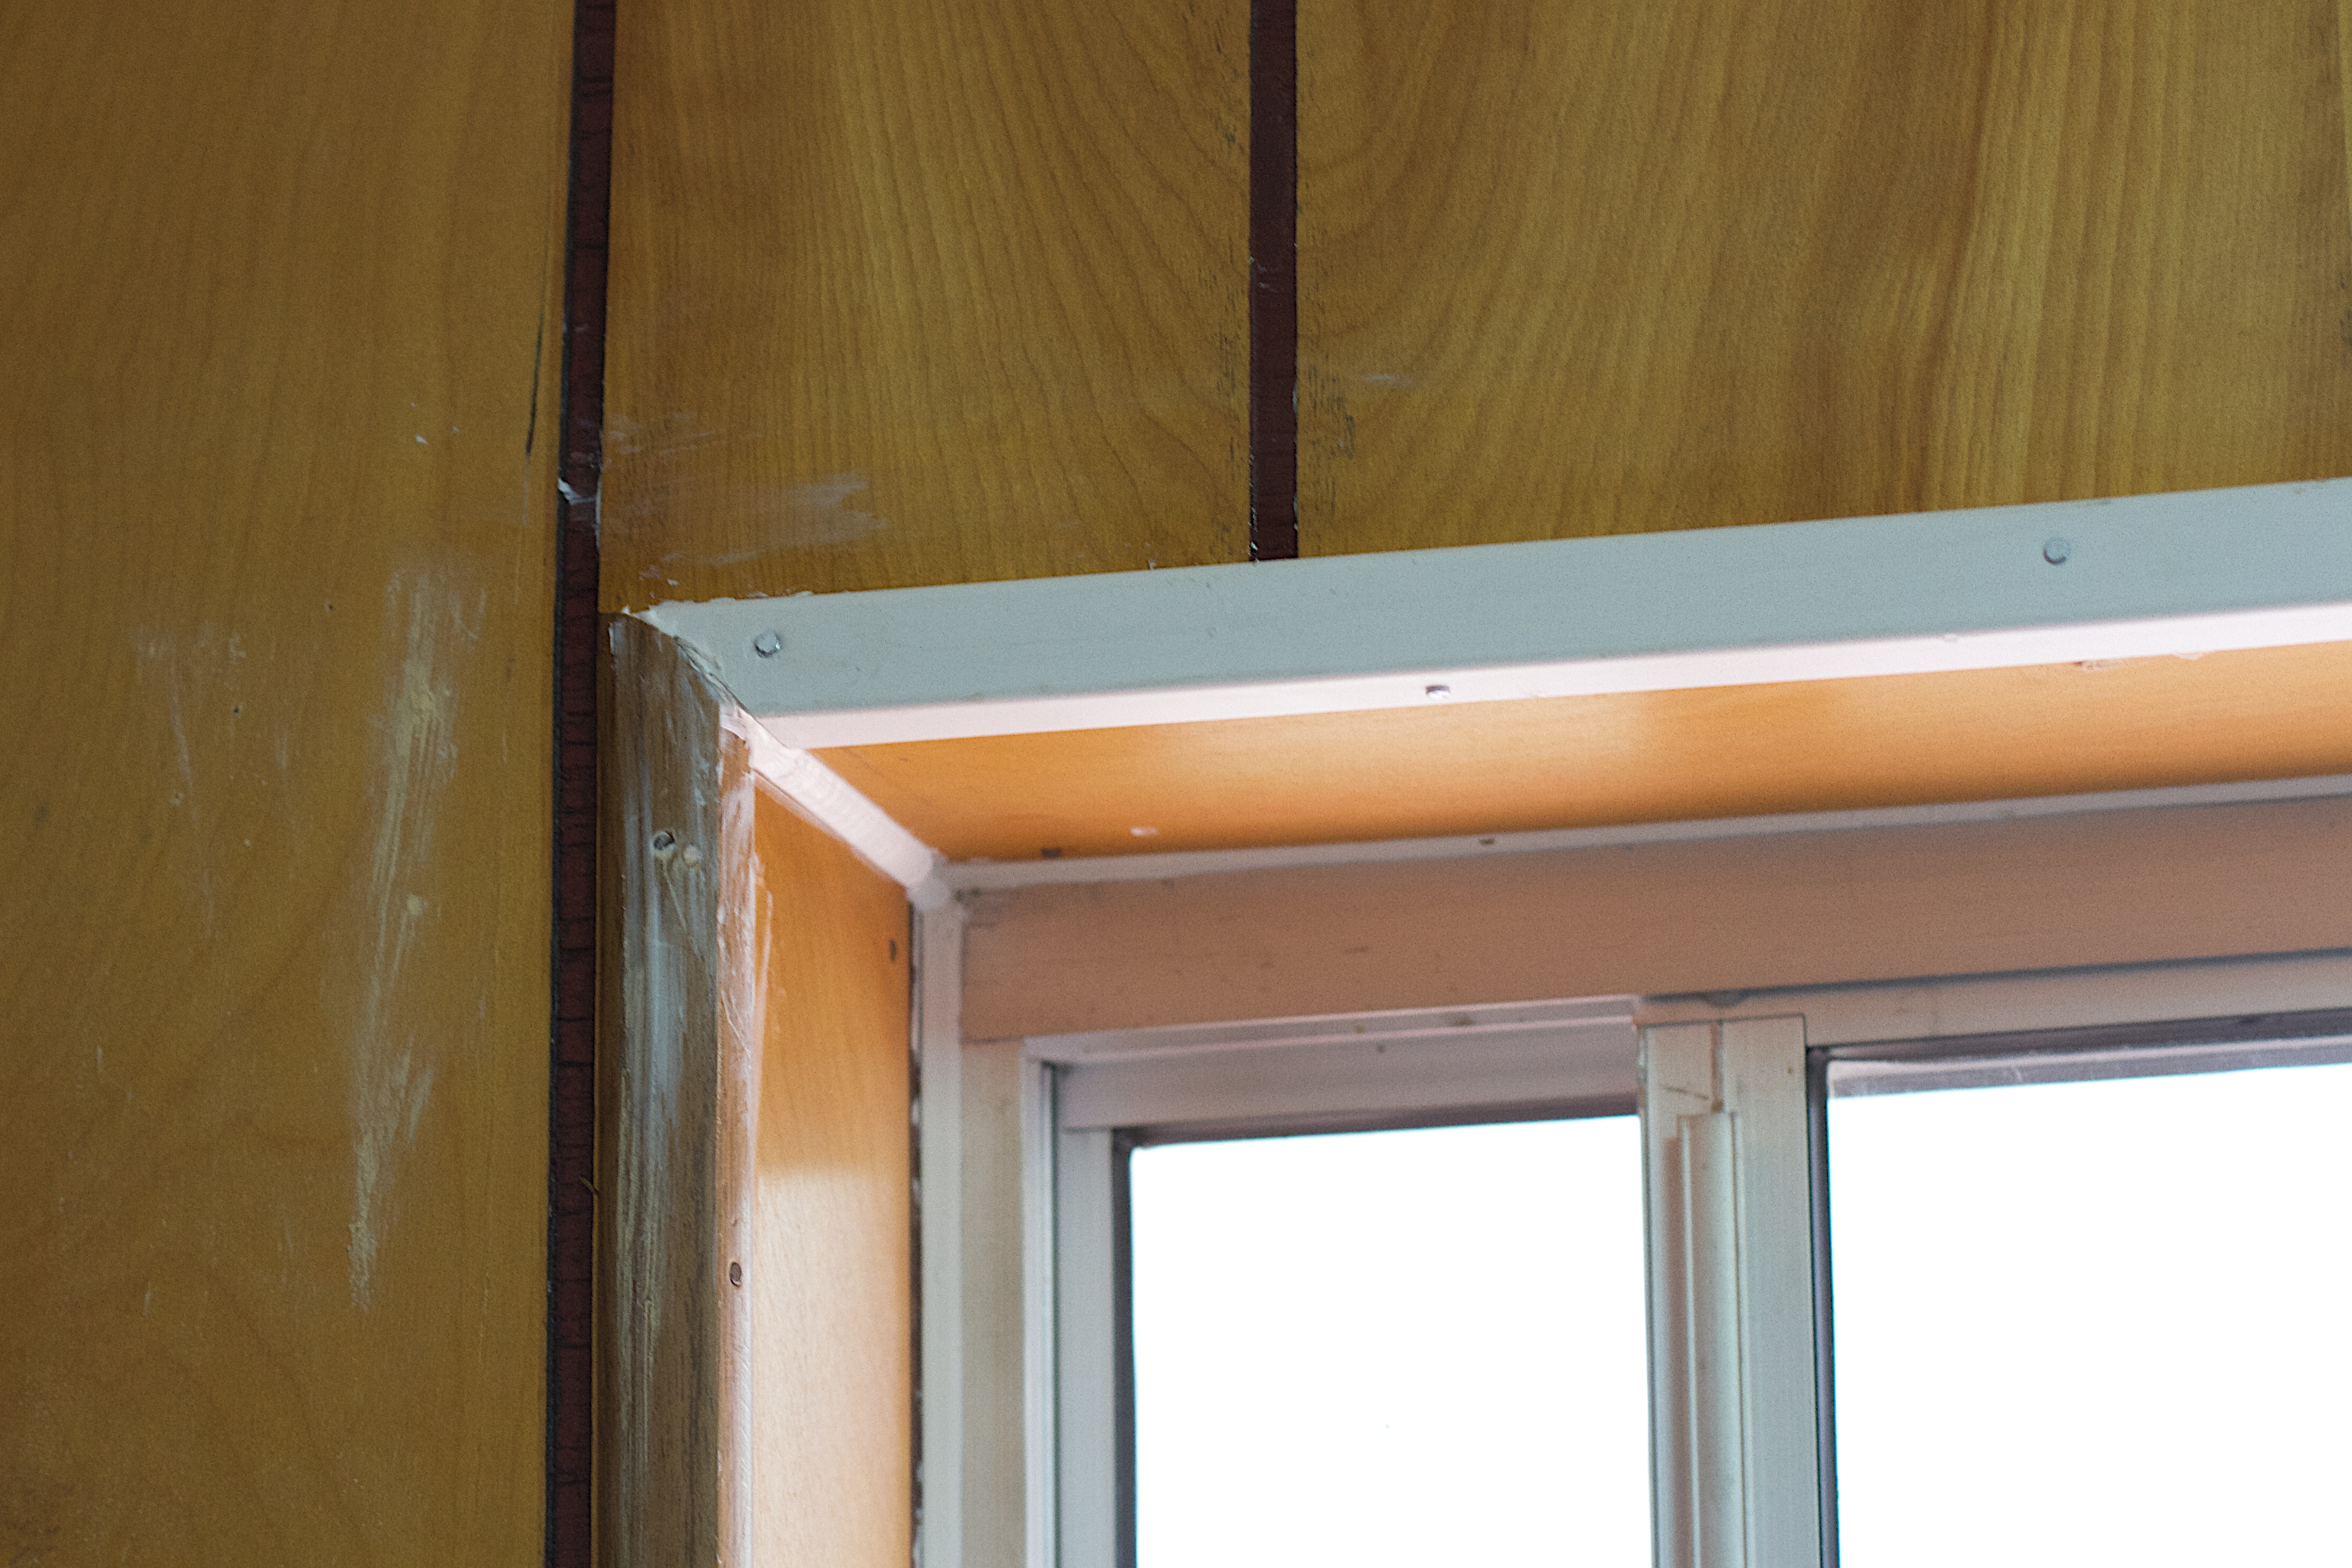
wood, floor, window, wall, beam, ceiling, shelf, furniture, room, lighting, door, interior design, handrail, molding, daylighting, window covering